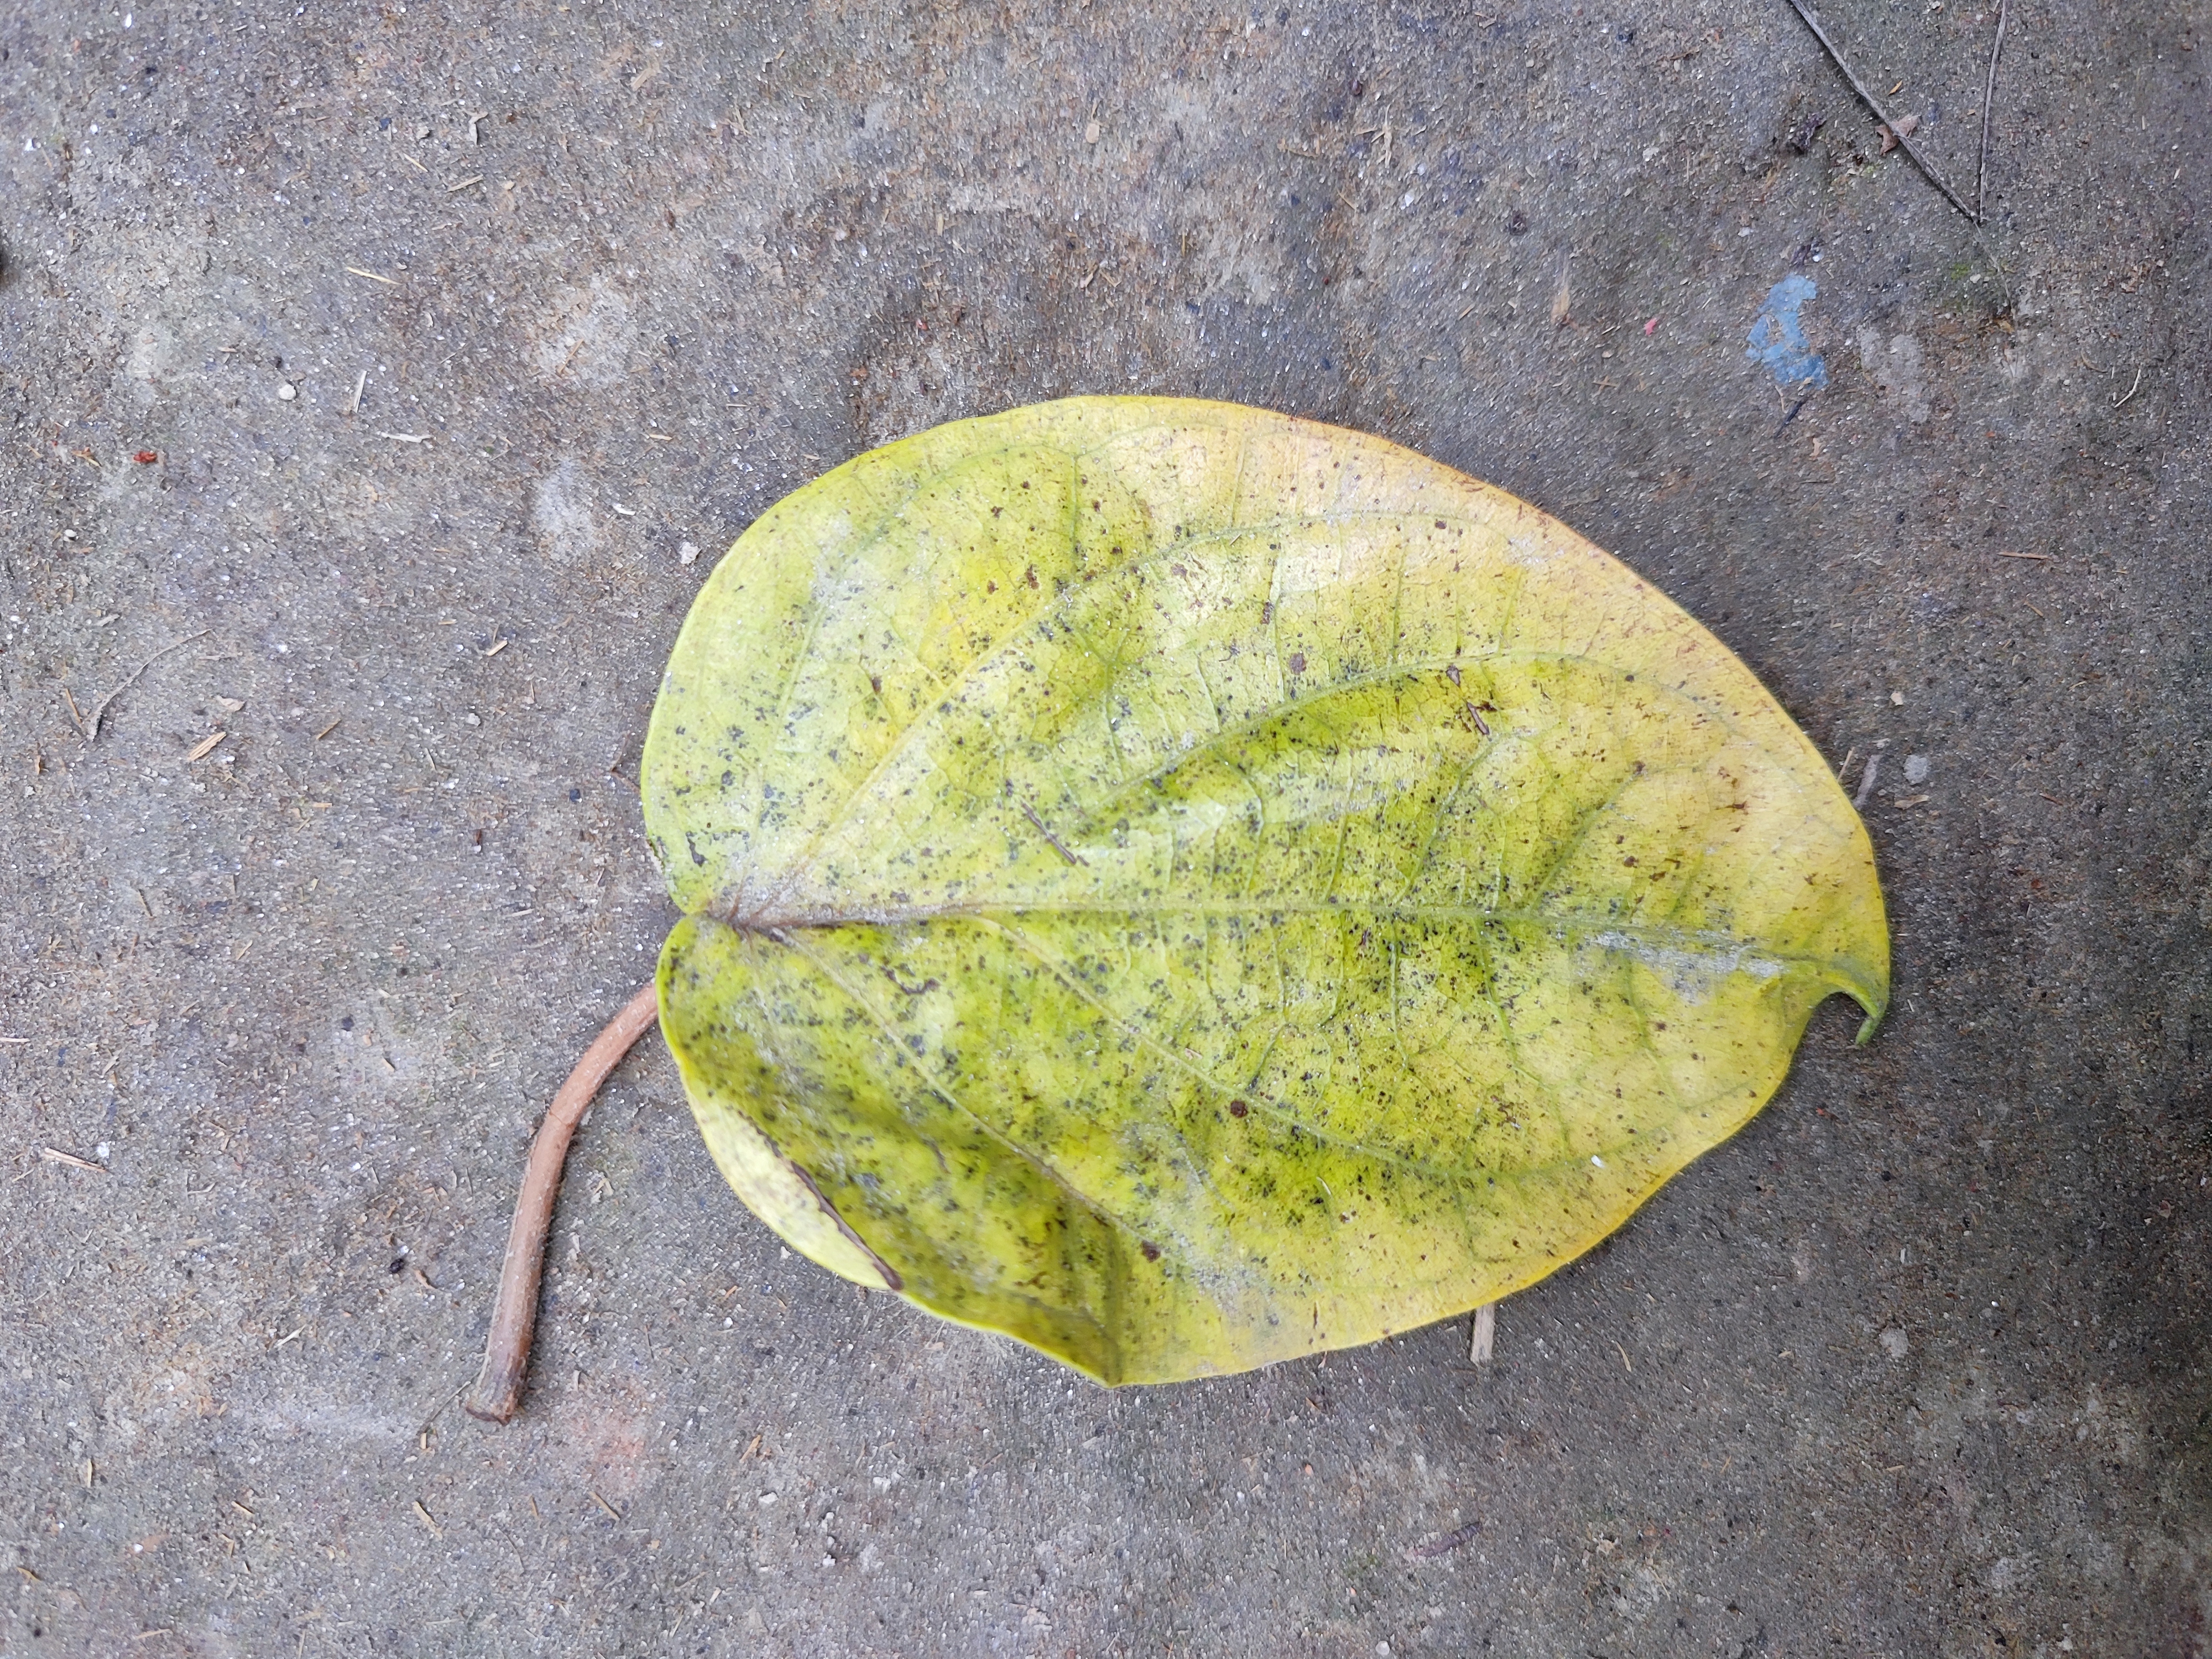
Label: Dried_Leaf